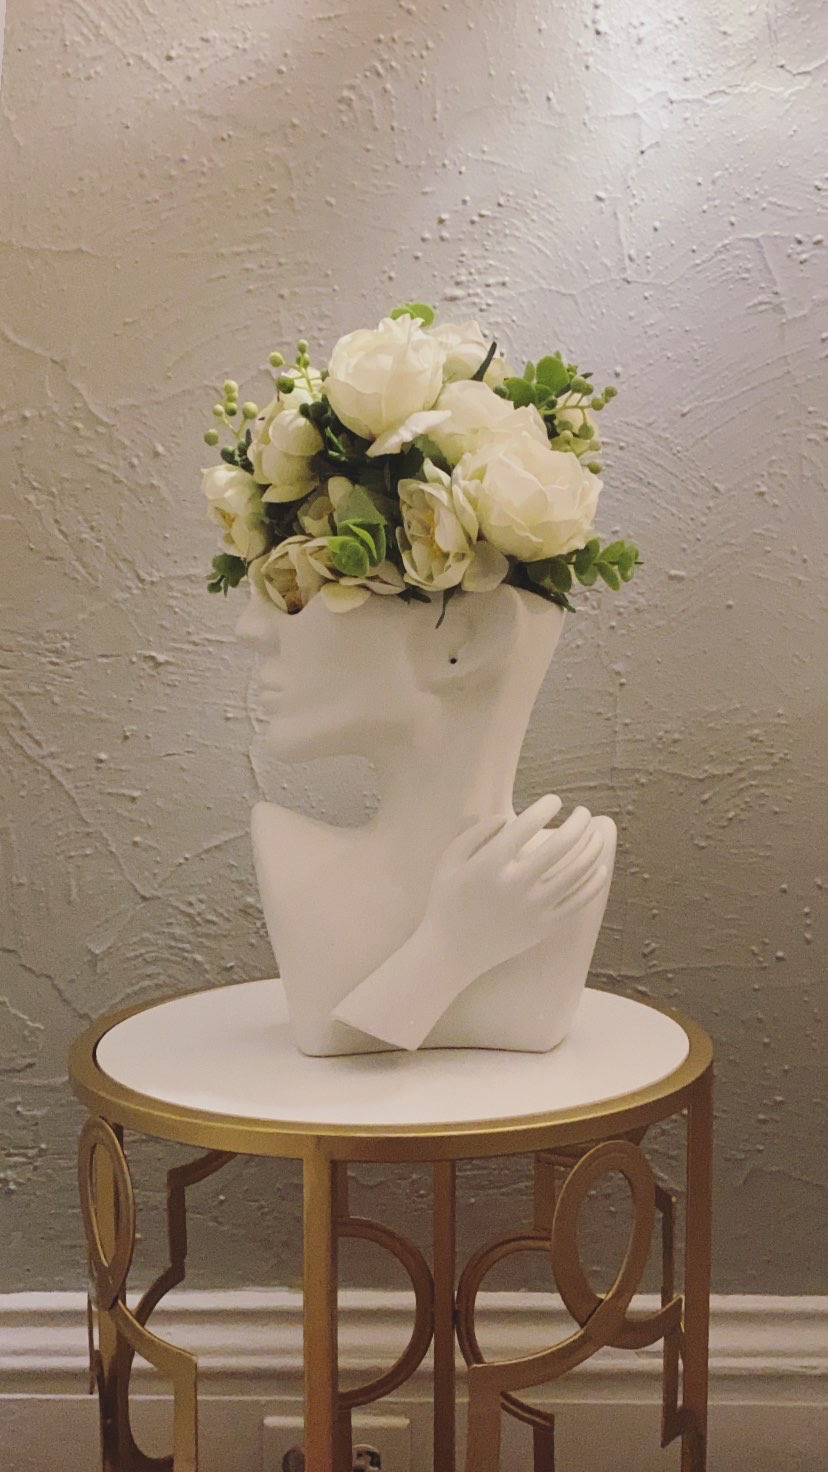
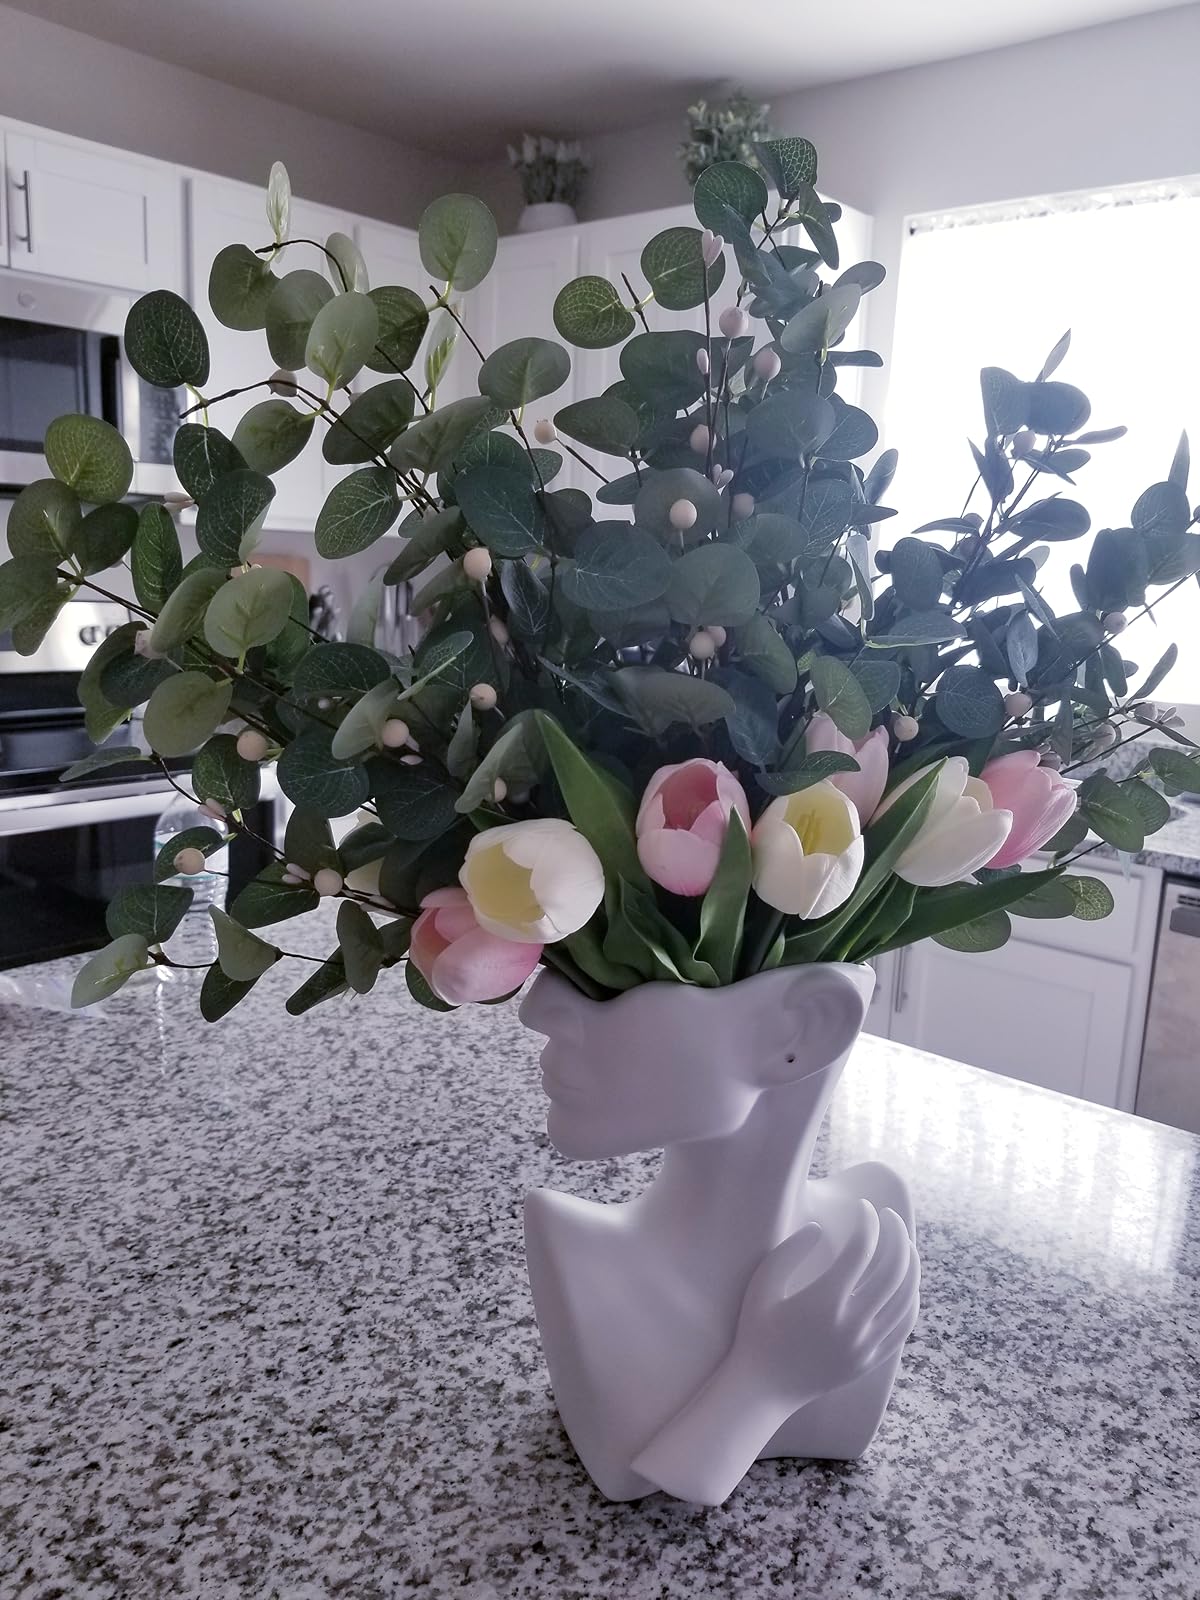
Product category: vase
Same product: yes